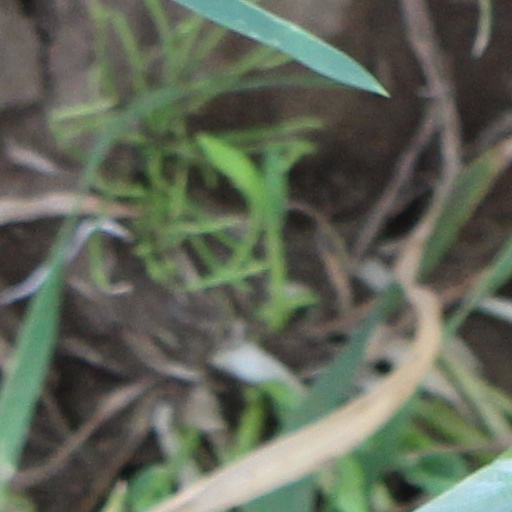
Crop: wheat